NERVA

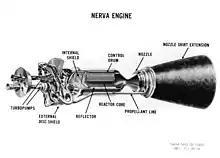
NERVA nuclear rocket engine

SNPO chose the Kiwi-B4 nuclear thermal rocket design (with a specific impulse of 825 seconds) as the baseline for the NERVA NRX (NERVA Reactor Experiment). Whereas Kiwi was a proof of concept, NERVA NRX was a prototype of a complete engine. That meant that it would need actuators to turn the drums and start the engine, gimbals to control its movement, a nozzle cooled by liquid hydrogen, and shielding to protect the engine, payload and crew from radiation. Westinghouse modified the cores to make them more robust for flight conditions. Some research and development was still required. The available temperature sensors were accurate only up to , far below what was required. New sensors were developed that were accurate to , even in a high-radiation environment. Aerojet and Westinghouse attempted to theoretically predict the performance of each component. This was then compared to the actual test performance. Over time, the two converged as more was understood. By 1972, the performance of a NERVA engine under most conditions could be accurately forecast.